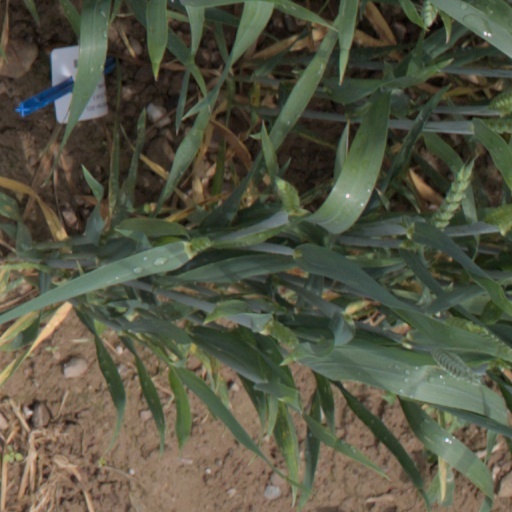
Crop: wheat